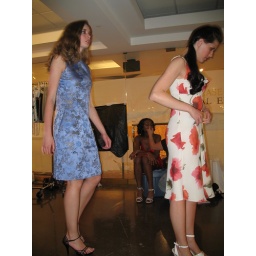
Mary in the blue dress, Peaches (seated) in the red dress, and Erin in the floral dress.